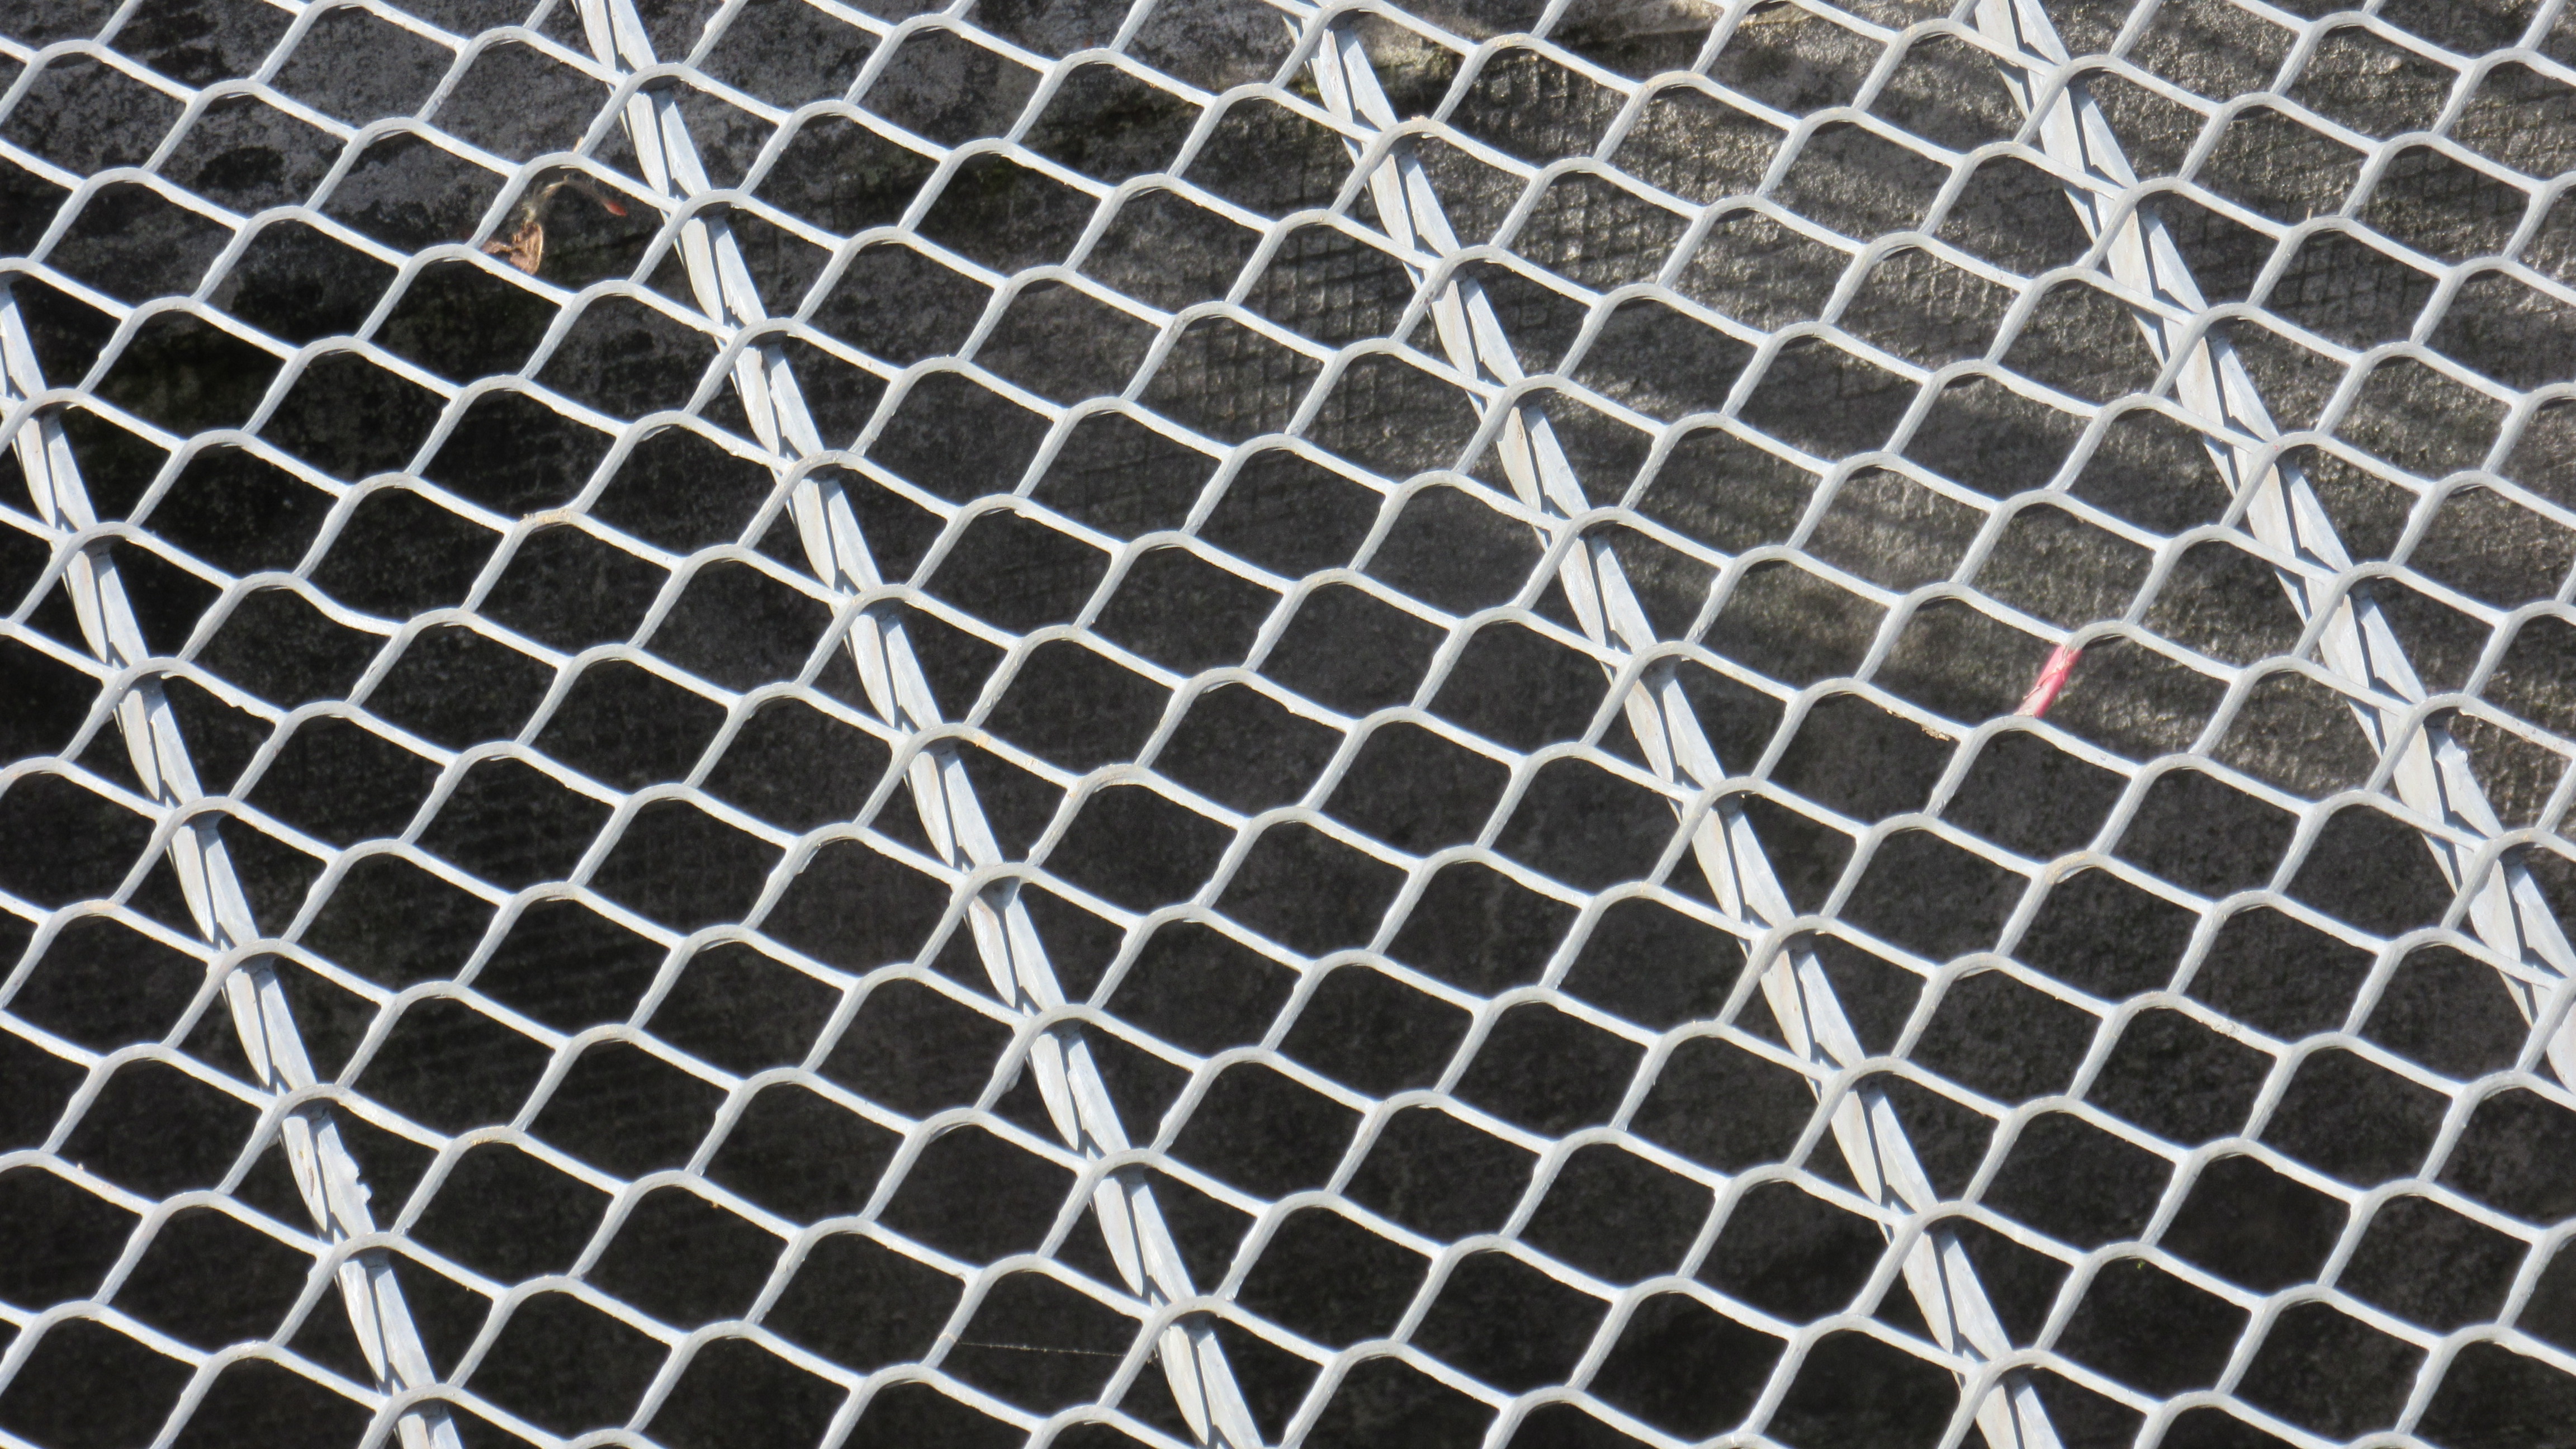
pattern, metal, material, textile, art, net, mosaic, mesh, grid, steel grid, drawn, flooring, regularly, chain link fencing